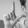
ASL letter: L